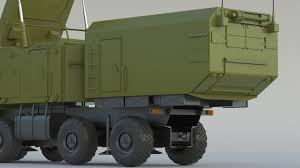
Label: 30N6E